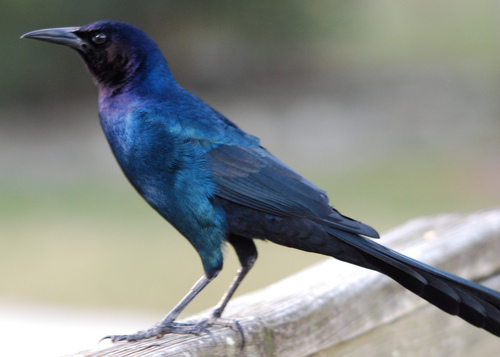
the bird has a blue belly, purple breast, and long bill.
this bird has long, black tail feathers, and blue-black body feathers.
the bird has a purple throat with bright and shiny blue side and abdomen.
bird has a long black beak black head blue nape and belly and white larsus and blue wings.
this large, all black bird has a purple, blue, and green iridescent sheen.
this uniquely colored bird has a glossy blue coloring to most of its body, and it also features a large, dark beak.
this multicolored bird has a black face that fades from deep purple, to blue, to green down its body.
a colorful bird with a blue body, blue wings and wing tips with a slightly blue head and neck.
this bird is green with black and has a long, pointy beak.
this is a blue bird with a purple and black head and a long tail.
Species: Boat Tailed Grackle